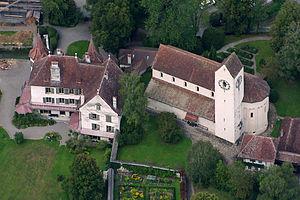
Cette liste présente la moitié des biens culturels d'importance nationale dans le canton de Berne. Cette liste correspond à l'édition 2009 de l'Inventaire Suisse des biens culturels d'importance nationale pour le canton de Berne. Il est trié par commune et inclus : 345 bâtiments séparés, 43 collections et 30 sites archéologiques et 4 cas particuliers.
Louise Elisabeth de Meuron-Tscharner, plus connue sous le nom de Madame de Meuron ou plus simplement « Madame de », est une aristocrate excentrique de Berne, en Suisse. Elle est connue pour ses assertions cinglantes, pour sa propriété de Rümligen qu'elle habite et le concours hippique qu'elle y organise. Elle meurt peu avant ses 98 ans à l'hôpital de Riggisberg dans le Berne-Mittleland. Elle est enterrée au cimetière de la commune de Gerzensee, aux côtés de son mari Fritz, originaire de la commune.